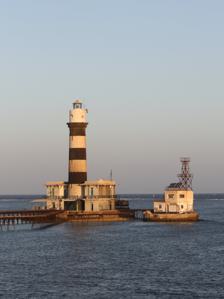
Building: Daedalus Reef
Country: Unknown
Year built: 1863
Reef in the Egyptian Red Sea Lighthouse Daedalus Reef Lighthouse Abū el-Kizân Daedalus Reef Lighthouse in 2009 Location Marsa Alam , Red Sea , Egypt Coordinates 24°55′24″N 35°51′30″E / 24.9233°N 35.8583°E / 24.9233; 35.8583 Tower Constructed 1863 Construction Stone tower Height 30 feet (9.1 m) Shape Cylindrical tower with balcony and lantern rising from a 2-story building Markings Tower painted in white and black horizontal bands Light First lit 1931 Focal height 30 feet (9.1 m) Range 15 nautical miles (28 km; 17 mi) Characteristic Three white flashes every 12 s. Daedalus Reef (also known as Abu Kizan) is a 400-meter-long and 100-meter-wide (1,310–330 ft) standalone reef in the Egyptian Red Sea situated about 90 kilometers from Marsa Alam . There is a small artificial island in the center of the reef, which hosts a lighthouse constructed in 1863 and rebuilt in 1931. Daedalus reef is a well-known place for diving because of good chances to see pelagic fish , such as hammerhead sharks , and an abundance of corals. In the high season one can find many dive safari boats staying overnight, anchored to the reef. The 30 m (98 ft) lighthouse and the station is still active with 3 white flashes in a 2+1 pattern flashes every 30 seconds and only accessible by boats. The lighthouse consists of a 30 m stone tower painted in black and white horizontal bands, and a 2-story quarter building for the Egyptian coast guard and Navy. Climate Climate data for Daedalus Reef Month Jan Feb Mar Apr May Jun Jul Aug Sep Oct Nov Dec Year Mean daily maximum °C (°F) 24.0 (75.2) 23.7 (74.7) 25.0 (77.0) 27.0 (80.6) 29.4 (84.9) 30.6 (87.1) 32.4 (90.3) 33.1 (91.6) 31.3 (88.3) 30.2 (86.4) 28.3 (82.9) 25.4 (77.7) 28.4 (83.1) Daily mean °C (°F) 22.2 (72.0) 21.7 (71.1) 22.8 (73.0) 24.4 (75.9) 27.2 (81.0) 28.3 (82.9) 30.0 (86.0) 30.0 (86.0) 28.8 (83.8) 27.8 (82.0) 26.1 (79.0) 23.3 (73.9) 26.1 (78.9) Mean daily minimum °C (°F) 20.2 (68.4) 19.9 (67.8) 20.9 (69.6) 22.6 (72.7) 25.2 (77.4) 26.1 (79.0) 27.3 (81.1) 28.0 (82.4) 27.1 (80.8) 26.0 (78.8) 24.1 (75.4) 21.7 (71.1) 24.1 (75.4) Average rainfall mm (inches) 1 (0.0) 1 (0.0) 1 (0.0) 1 (0.0) 0 (0) 0 (0) 0 (0) 0 (0) 0 (0) 0 (0) 5 (0.2) 2 (0.1) 11 (0.3) Average relative humidity (%) 68 70 74 70 77 78 77 76 78 79 73 68 74 Source: Arab Meteorology Book References